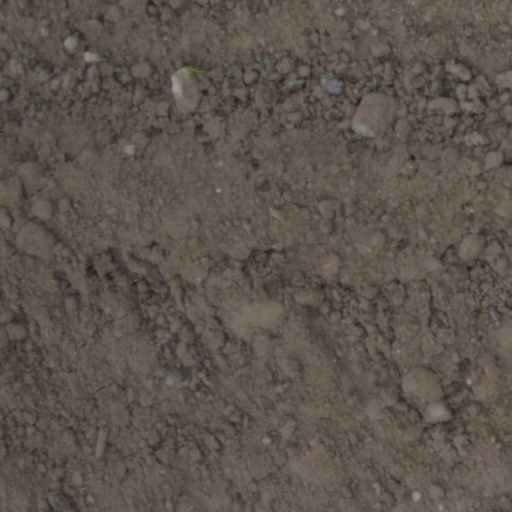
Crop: wheat